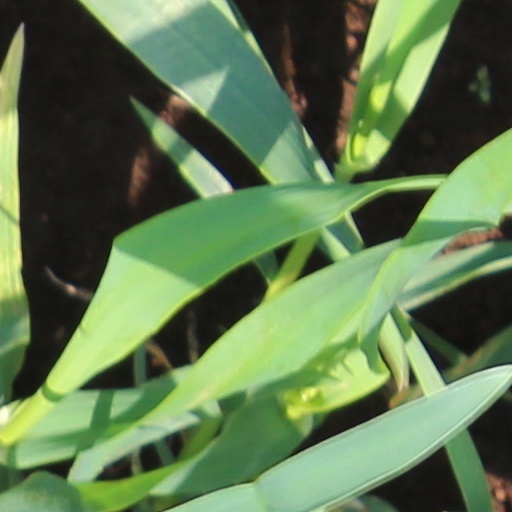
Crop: wheat